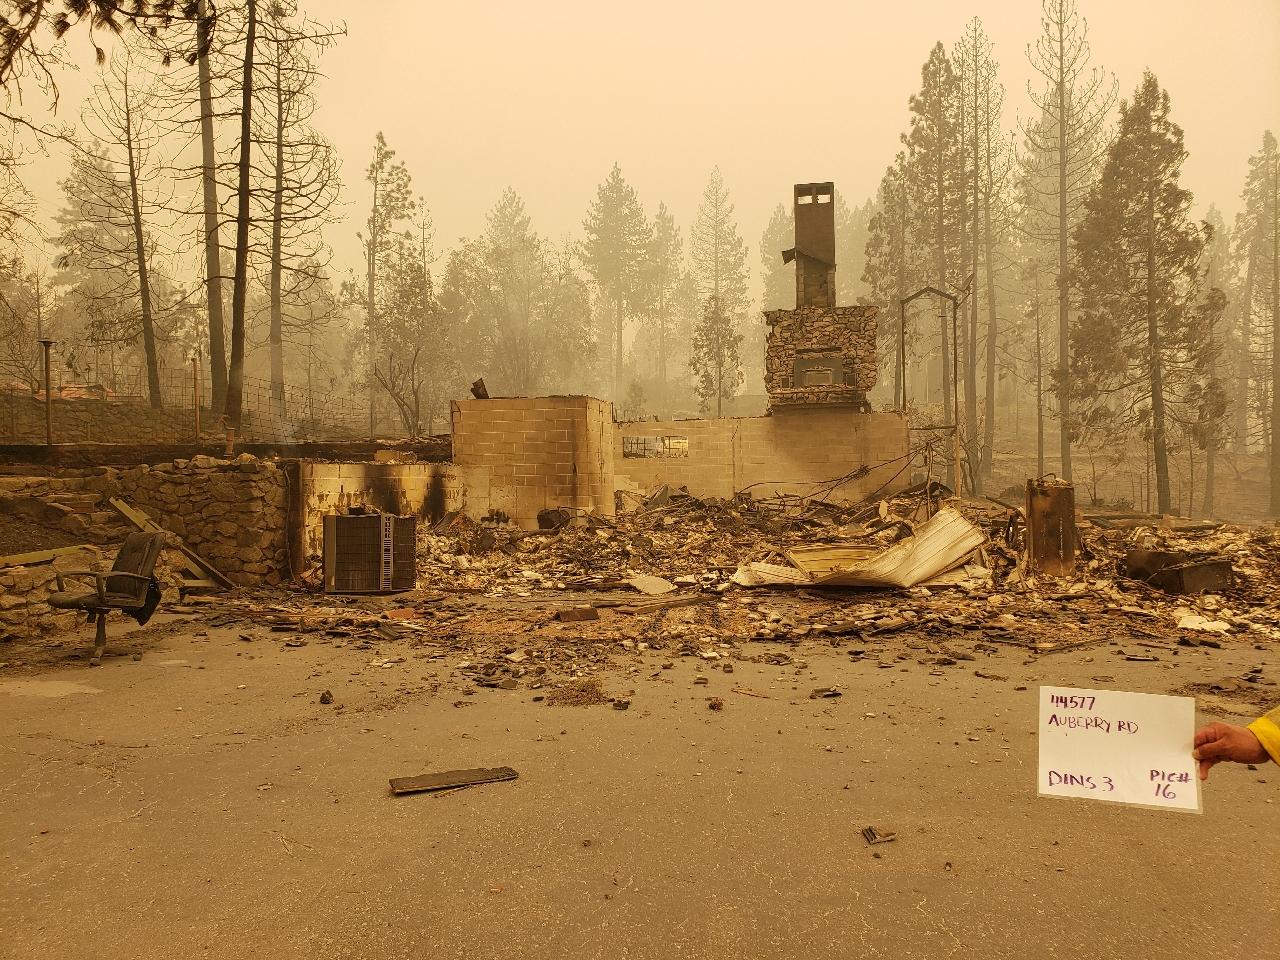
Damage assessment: destroyed